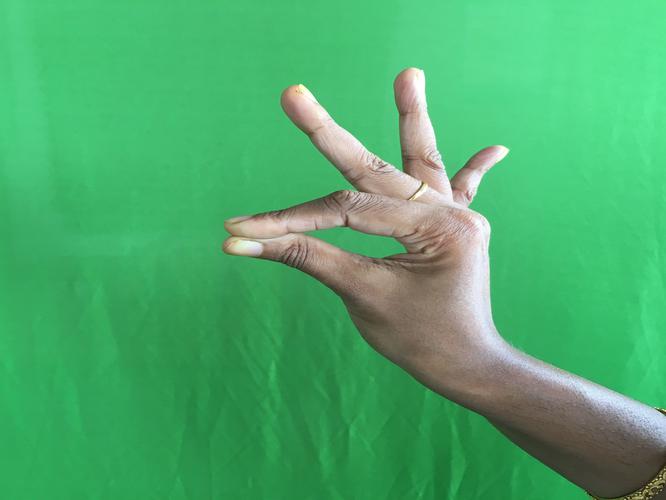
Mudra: Hamsasyam
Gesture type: single_hand